Henry VII of England

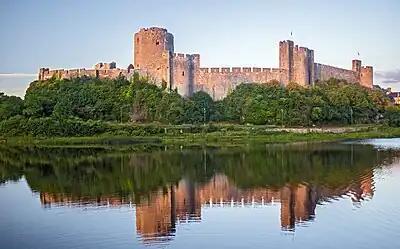
Pembroke Castle in South Wales, the birthplace of Henry VII

In 1456, Henry's father Edmund Tudor was captured while fighting for Henry VI in South Wales against the Yorkists. He died shortly afterwards in Carmarthen Castle. His younger brother, Jasper Tudor, the Earl of Pembroke, undertook to protect Edmund's widow Margaret. When Edward IV became King in 1461, Jasper Tudor went into exile abroad. Pembroke Castle, and later the Earldom of Pembroke, were granted to the Yorkist William Herbert, who also assumed the guardianship of Margaret Beaufort and the young Henry.